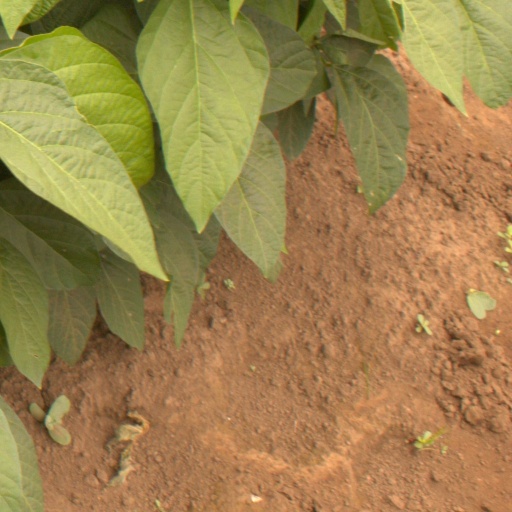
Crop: soybean